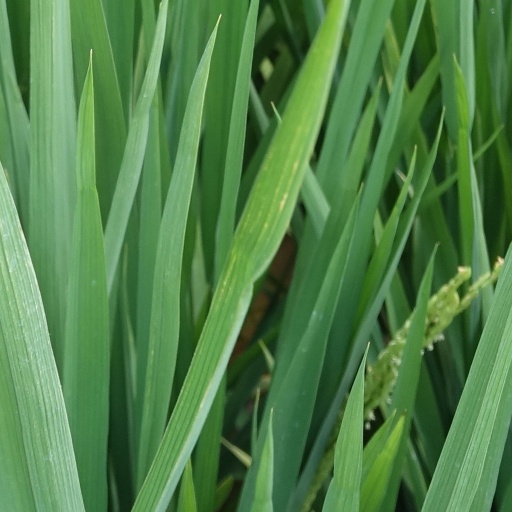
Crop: rice